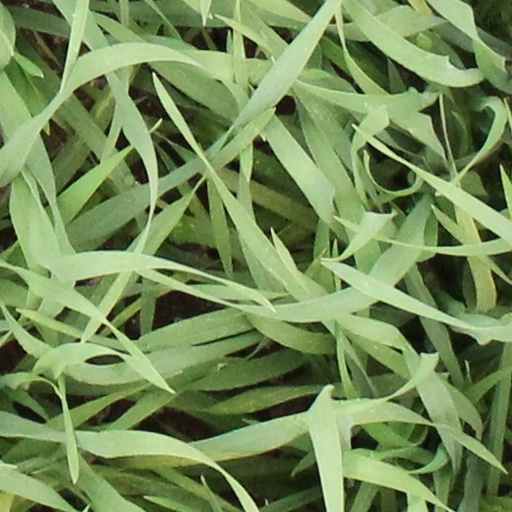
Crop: wheat